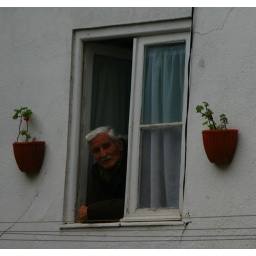
The man who lived in this house overlooking the visitors entrance to the castle seemed to enjoy watching the people going by.